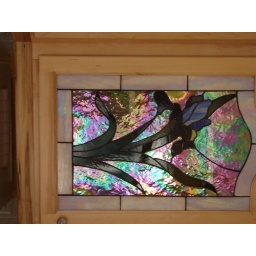
my sons kitchen cabinet door done by a friend.